Croatian Partisans

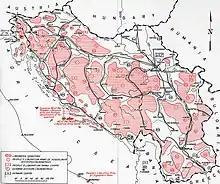
Map of Yugoslavia from 1944 with liberated territories marked in red

With Germany's weakening and the Italian surrender, the movement grew in power and got statehood attributes with the foundation of the State Anti-fascist Council for the National Liberation of Croatia (ZAVNOH), led by Croatian poet Vladimir Nazor, which acted as the highest political representative body of the anti-Fascist movement in Croatia. Just like a real war government, ZAVNOH coordinated Partisan military operations and organized economic activities in the liberated territories.